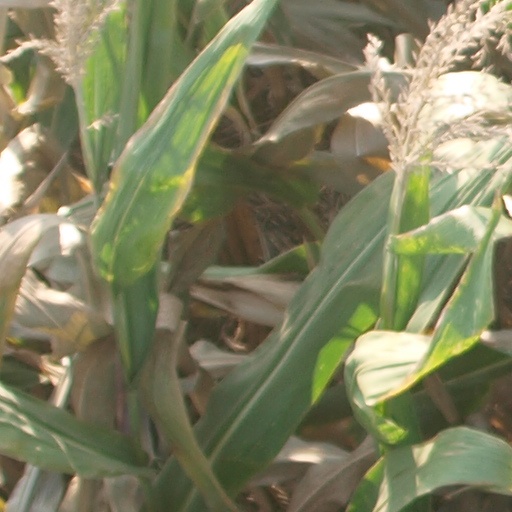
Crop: maize; corn